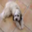
Label: dog